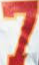
Number: 7